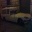
Label: ambulance